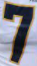
Number: 7